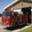
Label: truck